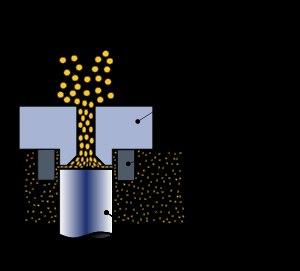
L'homogénéisateur à haute pression ou homogénéisateur à filière est un appareil qui consiste à rendre homogène deux matières, c'est-à-dire à les mélanger efficacement. Il produit des particules microscopiques ayant une granulométrie identique. Il est alors possible de mélanger deux substances qui ne se mélangent pas habituellement. L’homogénéisateur à haute pression est utilisé pour créer des émulsions, nano-émulsions, micro-émulsions, des dispersions, des désagglomérations, des encapsulations, des ruptures de cellules ou la réduction de taille de particules. Cet équipement est utilisé en industrie alimentaire et laitière, pharmaceutique, cosmétique, pétrolière, chimique, papetière ou en biotechnologie.